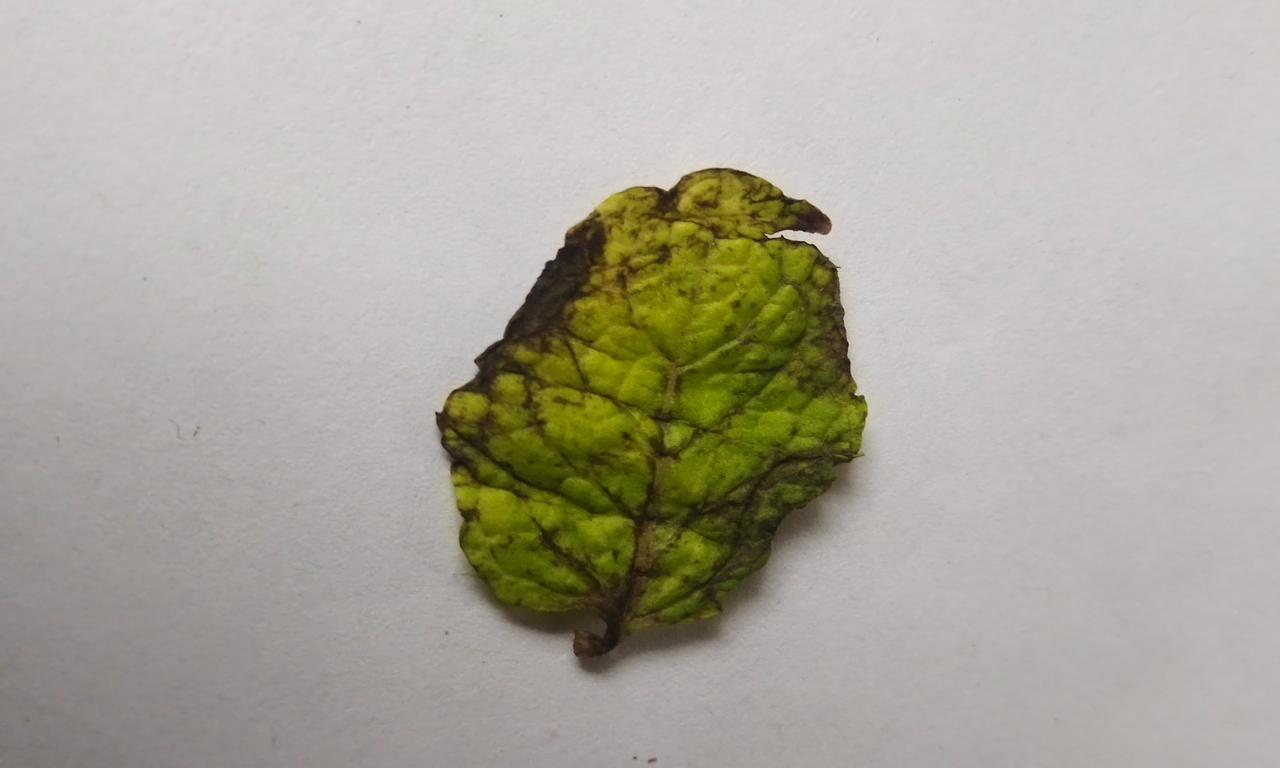
Label: Spoiled